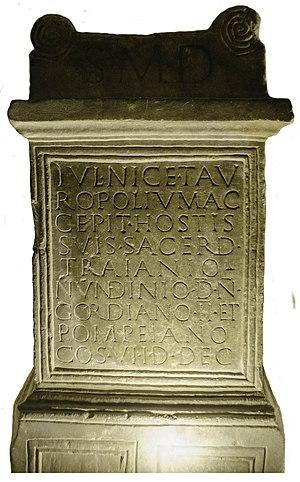
Autel taurobolique de Iulia Nice, 241 ap. JC, marbre, CIL XIII, 514. Musée Eugène-Camoreyt de Lectoure, Gers, France.
Les autels tauroboliques de Lectoure sont une collection de vingt autels commémorant des sacrifices, appelés tauroboles, à la déesse Cybèle et à son parèdre Attis. Découverts, pour tous ceux qui sont conservés, lors de la reconstruction du chœur de la cathédrale de Lectoure, ces autels furent aussitôt constitués en « collection publique ». S’ils ne représentent pas la moitié des autels tauroboliques actuellement conservés en France, comme cela a été longtemps affirmé, c’est du moins la collection la plus importante au monde par la quantité, la cohérence et l’état de conservation. Ils se trouvent au Musée Eugène-Camoreyt de Lectoure.